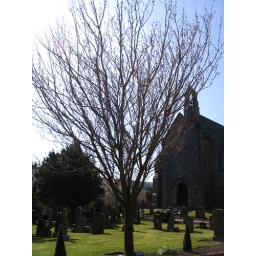
Early spring time in Colmonell on the west coast of Scotland. This tree is near the front gates of the parish churchyard